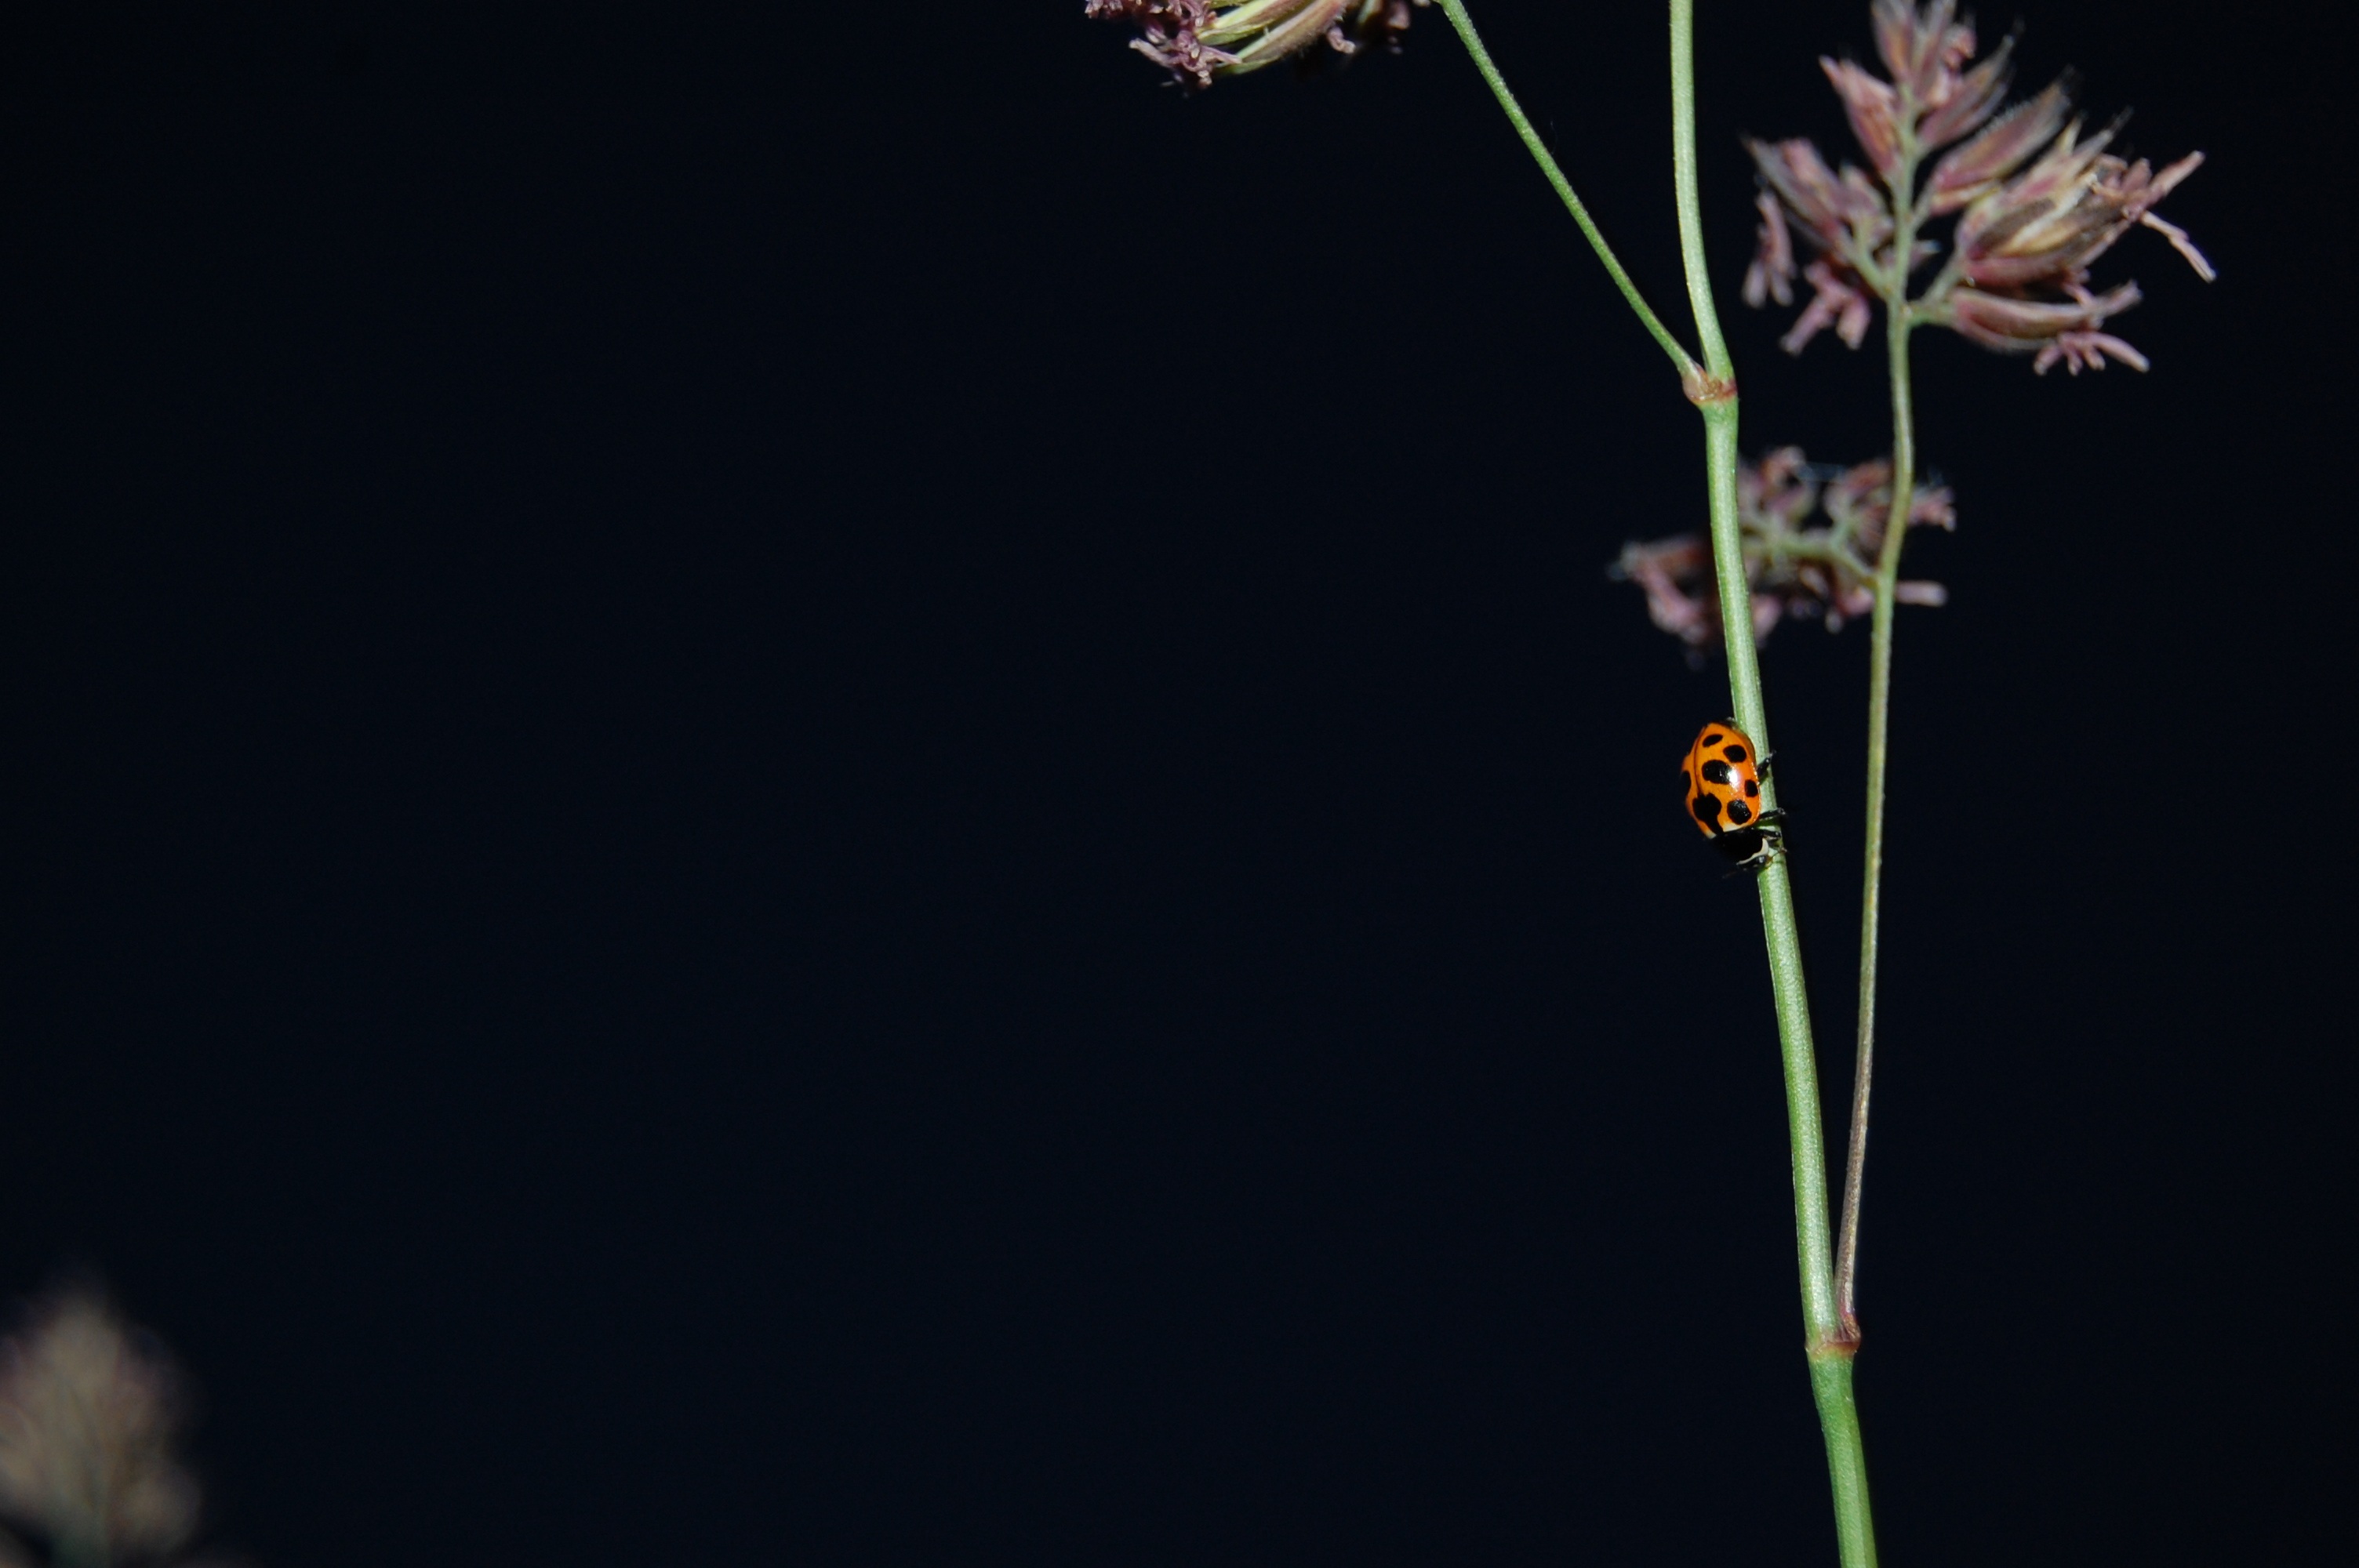
nature, branch, plant, night, flower, insect, ladybug, flora, straws, macro photography, plant stem